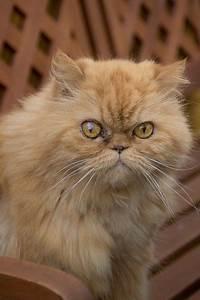
cat